2019 Boston Red Sox season

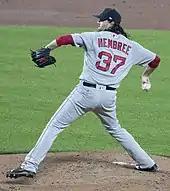
Heath Hembree got his first MLB save on May 8.

The opening game of the series saw all of Baltimore's runs come on a grand slam by Jonathan Villar off of Josh Smith, who was making a spot start for Boston. The Red Sox plated only a single run, resulting in a 4–1 loss. The first five batters in Boston's order were a collective 0-for-19. With David Price on the injured list, Héctor Velázquez started the second game of the series, leaving after three innings with the score tied, 2–2. Marcus Walden then pitched three innings in relief, later getting credit for the win, as Boston led 6–3 after six innings. Matt Barnes closed out the 8–5 win with a four-out save. J. D. Martinez hit his 200th MLB career home run; Xander Bogaerts and Mitch Moreland also homered. The final game of the series featured Chris Sale holding the Orioles to three hits and one run through eight innings, including pitching an immaculate inning in the bottom of the seventh. Sale received a no decision, as the game went to extra innings, tied 1–1. There were no runs scored in the first two extra frames, with Jackie Bradley Jr. reaching over the outfield wall to prevent a game-winning homer by Trey Mancini in the bottom of the 11th. Andrew Benintendi hit a solo home run to give Boston a 2–1 lead in the top of the 12th, and Heath Hembree closed out the win with his first MLB save. The win gave the Red Sox a 19–19 record, the first time the team was at .500 since the second game of the season.